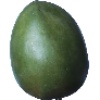
Label: Mango 1